Jaitapur Nuclear Power Project

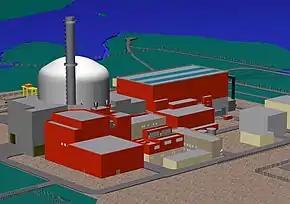
Computer generated image of one EPR nuclear power unit.

It is proposed to construct 6 European Pressurized Reactors designed and developed by Framatome (former Areva) of France, each of 1650 MW, thus totalling 9900 MW. These are the third generation pressurised water reactors (PWR).